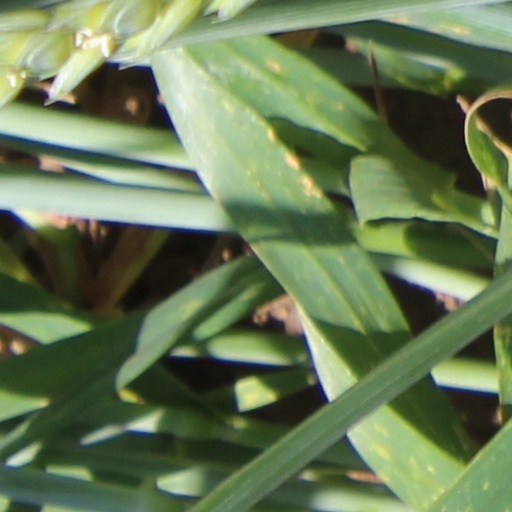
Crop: wheat